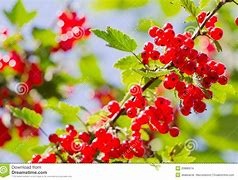
Label: redcurrant